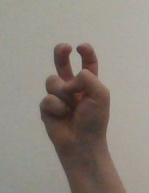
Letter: toot